3rd Squadron (Iraq)

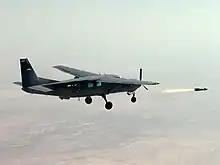
An AC-208 fires a Hellfire at a practice target

Starting in 2008, the 3rd Squadron received Cessna 208s in three different variants: the TC-208B for training, the RC-208B for ISR, and the AC-208B counterinsurgency attack aircraft. With the arrival of the Cessna 208s, the CH2000s were transferred to the 70th Squadron. After the delivery of the first AC-208Bs, the 3rd Squadron was renamed the 3rd Attack and Reconnaissance Squadron. The squadron's AC-208s were heavily used, including during combat operations: by the end of July 2015, they had launched more than 1,600 AGM-114 Hellfire missiles. On 16 March 2016, an AC-208B crashed near Hawija, killing its three crew members. Islamic State militants claimed they shot it down using a 57 mm anti-aircraft gun.